Mechanization and Modernization Agreement 1960

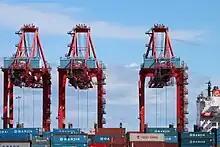
The Hanjin terminal at The Port of Long Beach.

Prior to the 1940s, the majority of cargo movement in ports were mainly done by hand and required a large number of skilled workers. There were some new technologies that were introduced in order to aid in the movement of shipments, such as rope slings, dollys, forklifts, and even cranes that helped longshoremen take large loads off of ships. However, longshoremen were still needed as they were skilled to maximize the space in each container. The methods of cargo movement differed greatly between each port on the Pacific Coast. Depending on the size of the cargo and what was being shipped, many ports required extensive manual labor of dock workers while others required the use of specialized mechanical cranes to hoist large truck containers off of ships. After World War II, the demand for a more efficient way of loading and unloading cargo brought new technology to ports that would require less workers to move shipments.